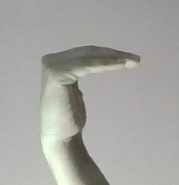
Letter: haa